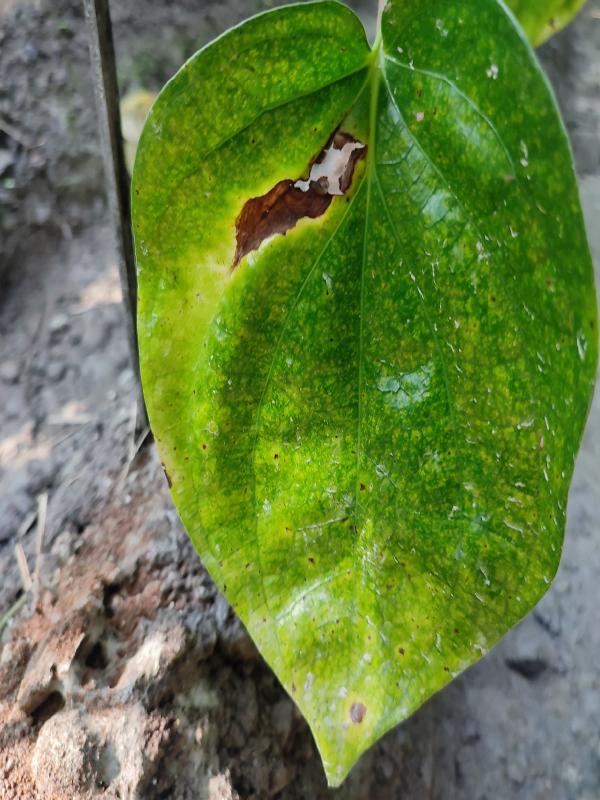
Label: Bacterial_Leaf_Disease